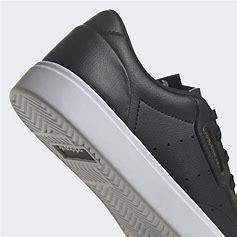
Brand: Adidas
Model: Sleek